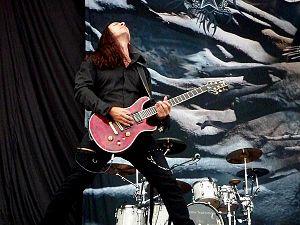
Thomas Youngblood est né le 29 mai 1965 à Richmond, en Virginie. Il est guitariste, membre fondateur et principal compositeur du groupe de power metal progressif/symphonique Kamelot.